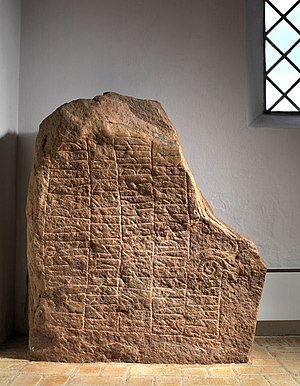
Grensten-stenen
Grensten-stenen
Foto af Roberto Fortuna
Grensten-stenen er en runesten, fundet i Grensten. Iflg. Skonvig lå stenen i ca. 1627 uden for Grensten kirkedør. Senere blev den dækket af et nyt gulv i våbenhuset, men blev i 1842 udtaget og lagt ved kirkegårdsdiget. I 1899 blev den opstillet uden for kirken, men har siden 1982 stået i våbenhuset. I højre side af stenen efter indskriften er stenen forsynet med spiralornamentik.